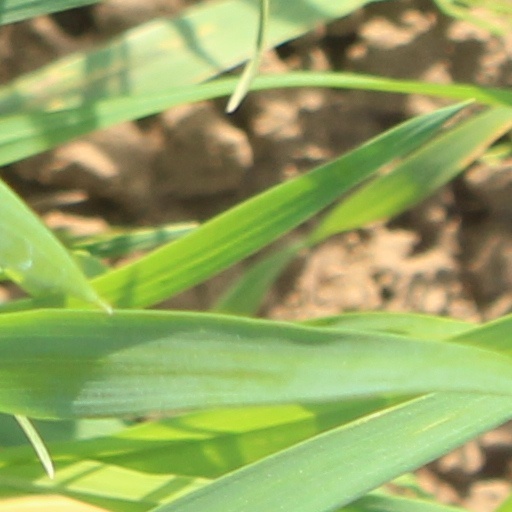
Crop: wheat